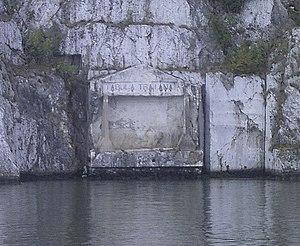
Le parc national de Đerdap, est un parc national situé en Serbie au sud des Carpates, près de la ville de Kladovo. Il s’étend sur la rive droite du Danube, de la forteresse de la Golubac jusqu’au barrage de Sip. Il couvre une superficie de 640 km². L'administration du parc est située à Donji Milanovac sur le Danube.
Décébale, auparavant Diurpaneus, est un roi dace ayant régné de 87 à 106.
Kladovo est une ville et une municipalité de Serbie situées sur la rive droite du Danube. Au recensement de 2011, la ville comptait 8 913 habitants et la municipalité dont elle est le centre 20 635.
Valaques est un terme polysémique qui peut désigner en français :